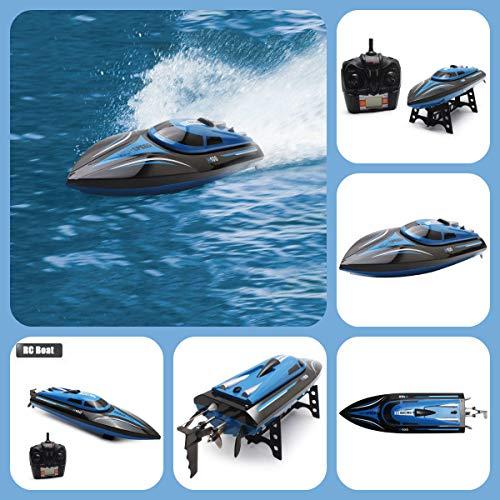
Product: FidgetGear Skytech H100 2.4G 30 Km/H RC Boat High Speed Brushless Motor Wireless Remote SkyTech H106
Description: Fast - 30 km/H Speed boat with 450 feet range and rechargeable batteries.
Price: $49.60
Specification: ProductDimensions:14x5x4inches|ItemWeight:4pounds|ShippingWeight:4pounds(Viewshippingratesandpolicies)|ASIN:B07P9Z3455|Manufacturerrecommendedage:5yearsandup